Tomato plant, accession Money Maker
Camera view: tilt-top (135 deg); turntable rotation: 150 degrees
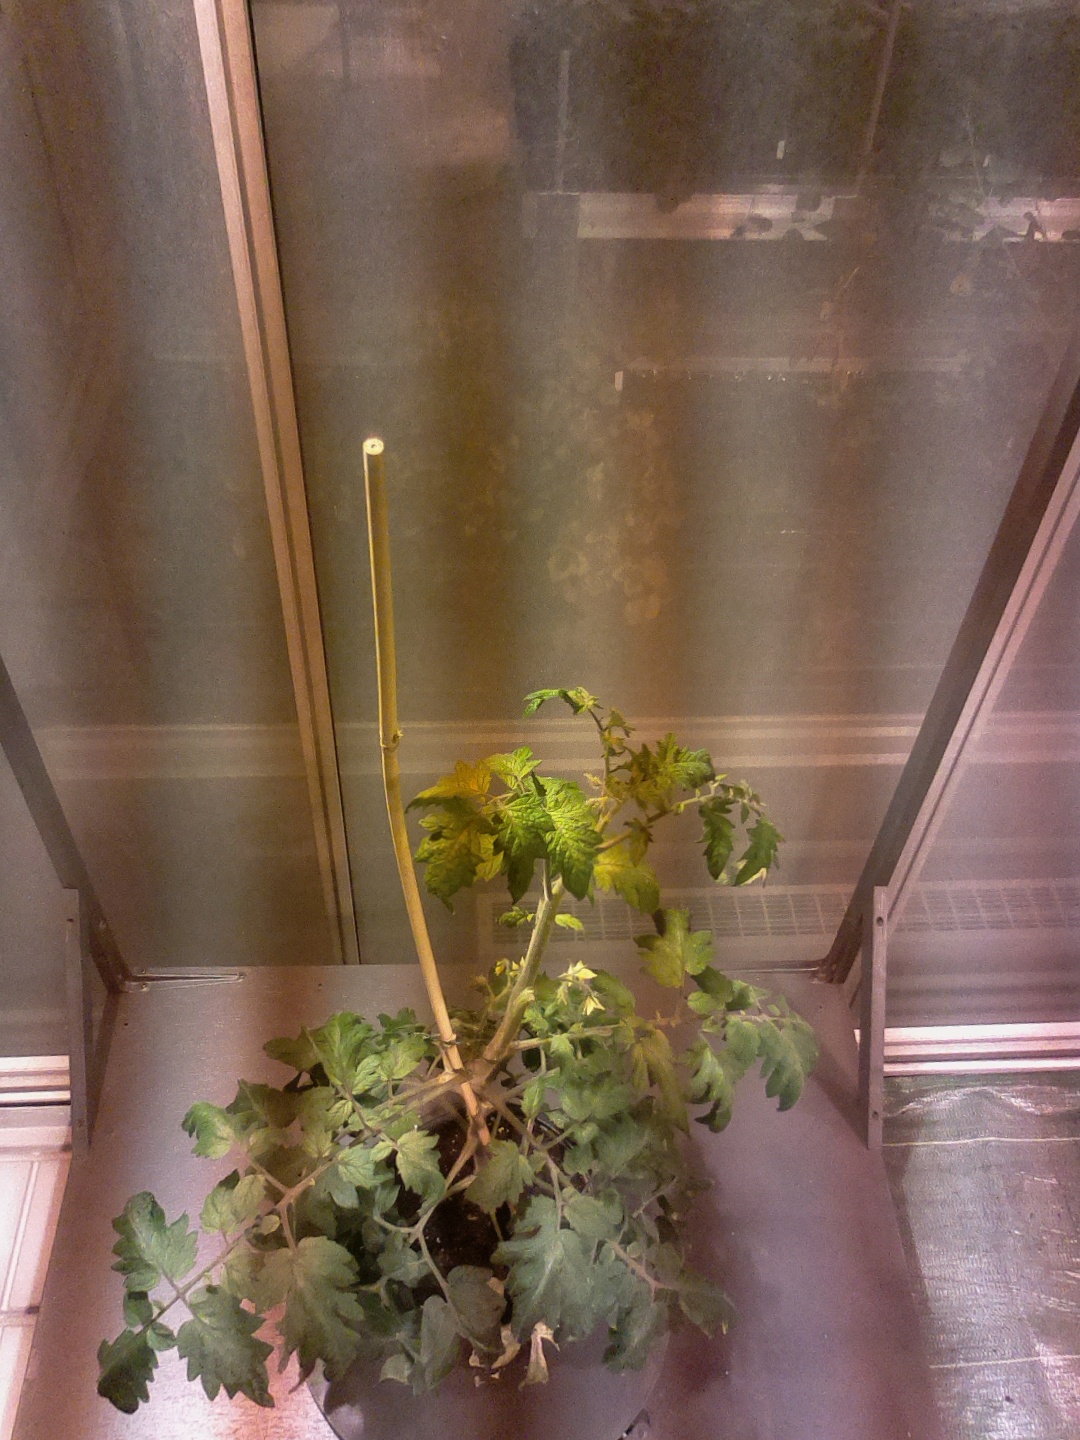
BBCH growth stage 69: End of flowering, 90%-100% of flowers open, more petals falling